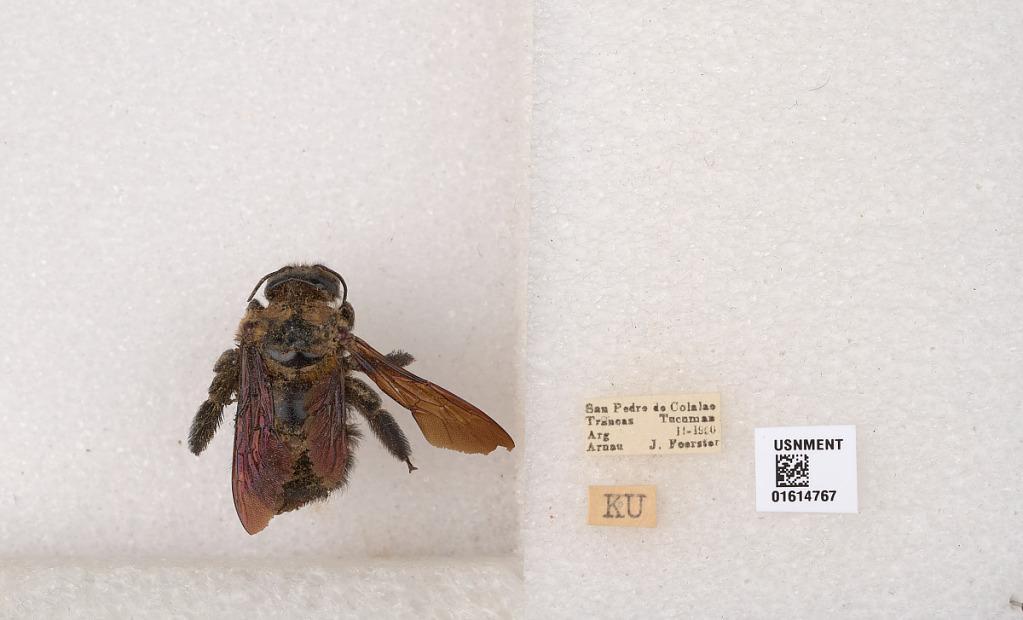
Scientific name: Xylocopa (Neoxylocopa) eximia Pérez
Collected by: A. Foerster
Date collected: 1950-11-1
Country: Argentina
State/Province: Tucuman
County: Trancas
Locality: San Pedro de Colalao